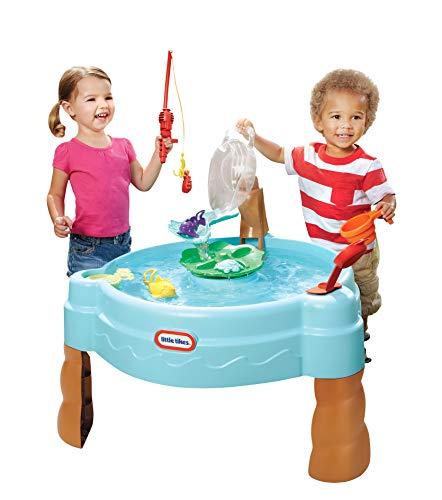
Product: Little Tikes Fish 'n Splash Water Table
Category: Toys & Games | Sports & Outdoor Play | Sand & Water Tables
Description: Fun, durable water table with fishing game and counting play.
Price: $44.99
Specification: ProductDimensions:31.5x29x29inches|ItemWeight:9.06pounds|ShippingWeight:12pounds(Viewshippingratesandpolicies)|DomesticShipping:ItemcanbeshippedwithinU.S.|InternationalShipping:ThisitemcanbeshippedtoselectcountriesoutsideoftheU.S.LearnMore|ASIN:B00QGSMK8K|Itemmodelnumber:637803M|Manufacturerrecommendedage:24months-5years